Premiership of José Luis Rodríguez Zapatero

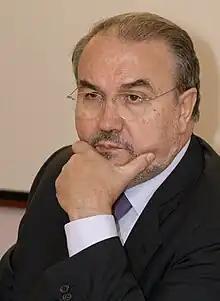
Pedro Solbes, Minister of Economy and Finance from 2004 to 2009.

The Partido Popular (PP) blamed its electoral defeat on the "manipulation" of public opinion in the two days following the 11-M attacks by the PSOE and its allied media. In doing so, the PP implicitly questioned the legitimacy of the new government and demanded the creation of a parliamentary commission of inquiry to identify the perpetrators of the attack. The PSOE agreed, but expanded the scope of the committee to analyze the events from "11-M" to "14-M". During the committee's meetings, PP spokespersons, led by Eduardo Zaplana, supported the "11-M" version propagated by two media outlets: "El Mundo" newspaper and COPE radio network. According to this narrative, ETA and the secret services of Morocco and other countries, even Spanish police and agents allied with the PSOE, were involved, supposedly planting false leads in the investigation to blame Islamic terrorism and bring down the PP government.